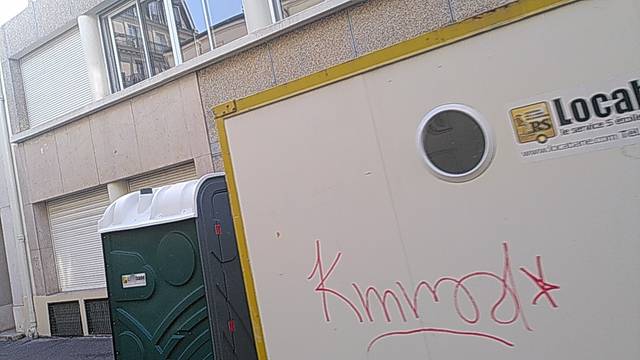
Region: France
Coordinates: 48.835, 2.329